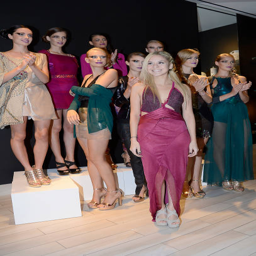
models and person attend the presentation during spring .